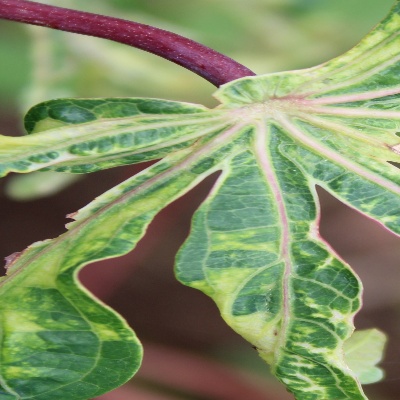
Crop: Cassava
Condition: mosaic